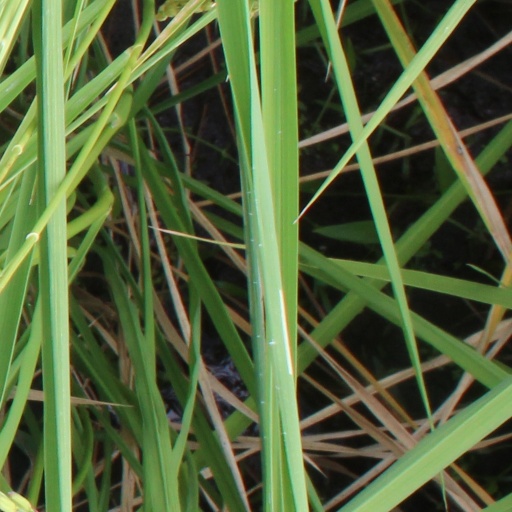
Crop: rice